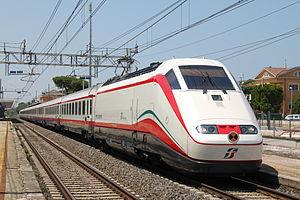
Frecciabianca est le nom donné par l'entreprise ferroviaire italienne Trenitalia à un service intermédiaire entre l'InterCity et la grande vitesse de Frecciargento et Frecciarossa.
L'ETR 500 est le premier train à grande vitesse non pendulaire conçu en Italie. Sa vitesse moyenne commerciale est supérieure à 300 km/h.